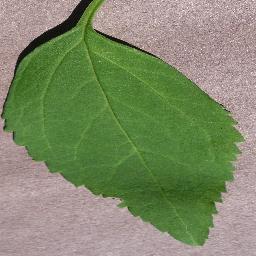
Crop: cherry
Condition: (including_sour)_healthy